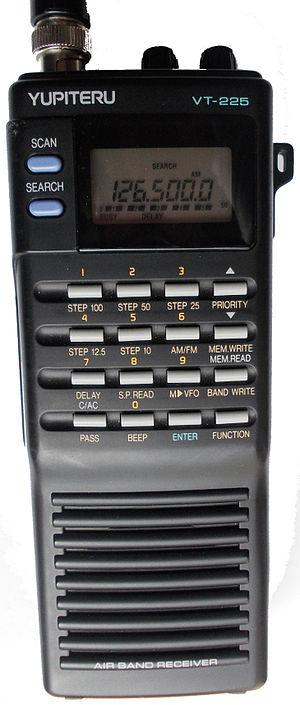
Récepteur bande aéronautique type VT225 YUPITERU en écoute de L'ATIS de Paris Orly sur 126,5MHz information et météo (ATIS de l'anglais Automatic Terminal Information Service)
L'ATIS est un service automatique de diffusion. Il permet aux pilotes de recevoir en continu des informations sur les aéroports les plus fréquentés.
Un radioécouteur désigné aussi par SWL est un passionné qui écoute les transmissions par ondes radioélectriques au moyen d'un Récepteur radio approprié et d'une antenne dédiée aux bandes qu'il désire écouter : l'aviation donc, la radiodiffusion, les radioamateurs, les satellites, les Bandes marines, les astres, les agences de presse, la météorologie, etc.
Un scanner radio est un récepteur radio qui permet de balayer des fréquences radio.
Les radiocommunications aéronautiques sont dans des bandes de fréquences du spectre radioélectrique, réservée à l'aéronautique par des traités internationaux. Elles sont utilisées pour les communications entre les pilotes et le personnel des stations au sol. Elle permet de transmettre des clairances et des informations importantes pour la sécurité de la circulation aérienne et l'efficacité de la gestion du trafic aérien.